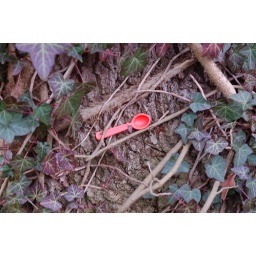
orange plastic spoon in a tree